Wolf

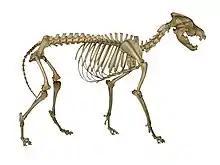
A wolf skeleton housed in the Wolf Museum, Abruzzo National Park, Italy

The wolf is the largest extant member of the family Canidae, and is further distinguished from coyotes and jackals by a broader snout, shorter ears, a shorter torso and a longer tail. It is slender and powerfully built, with a large, deeply descending rib cage, a sloping back, and a heavily muscled neck. The wolf's legs are moderately longer than those of other canids, which enables the animal to move swiftly, and to overcome the deep snow that covers most of its geographical range in winter, though more short-legged ecomorphs are found in some wolf populations. The ears are relatively small and triangular. The wolf's head is large and heavy, with a wide forehead, strong jaws and a long, blunt muzzle. The skull is in length and in width. The teeth are heavy and large, making them better suited to crushing bone than those of other canids, though they are not as specialized as those found in hyenas. Its molars have a flat chewing surface, but not to the same extent as the coyote, whose diet contains more vegetable matter. Females tend to have narrower muzzles and foreheads, thinner necks, slightly shorter legs, and less massive shoulders than males.